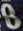
Number: 8